SS Edward Luckenbach

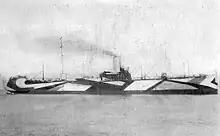
USS "Edward Luckenbach" as a cargo ship in 1918.

The Shipping Board transferred her to the U.S. Navy World War I service on 29 August 1918. Assigned Identification Number (Id. No.) 1662, she was commissioned the same day as USS "Edward Luckenbach". The ship was assigned to the Naval Overseas Transportation Service and departed New York City on 18 September 1918 for Marseille, France, carrying United States Army cargo. By the time she returned to New York on 22 November 1918, the war had been over for eleven days, so it was her only wartime voyage as a U.S. Navy ship. The ship was converted by the Army to a troop transport. As a troop transport the ship was rated at for transport of 17 officers and 2,244 enlisted personnel.